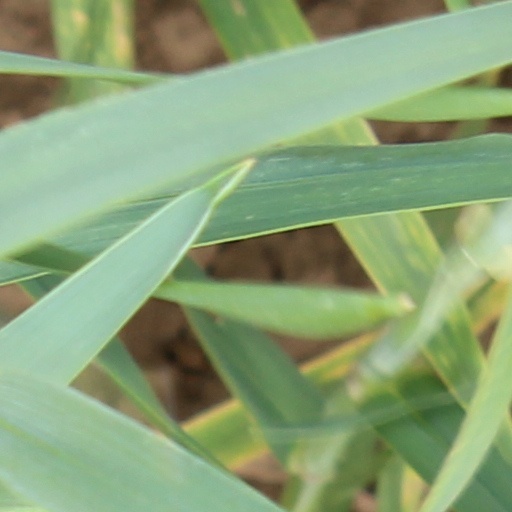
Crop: wheat